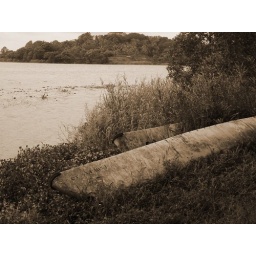
We lost the tennis ball right about here -- in the water